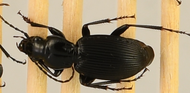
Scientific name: Pterostichus lachrymosus
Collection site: Mountain Lake Biological Station NEON (MLBS), plot MLBS_002